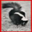
Label: skunk